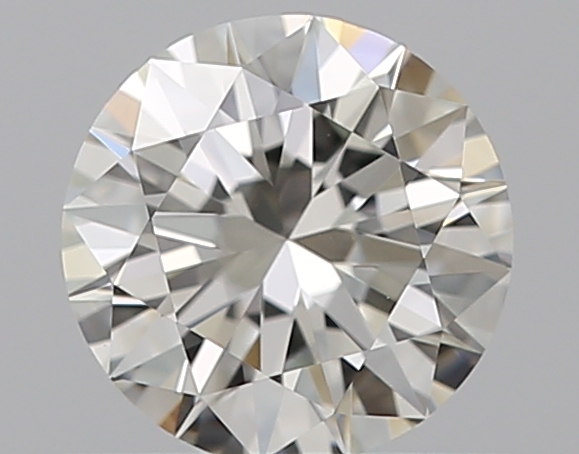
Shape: round
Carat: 0.5
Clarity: VVS1
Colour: I
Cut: EX
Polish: EX
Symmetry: EX
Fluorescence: F
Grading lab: GIA
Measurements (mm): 5.11 x 5.15 x 3.11